Jorik Hendrickx

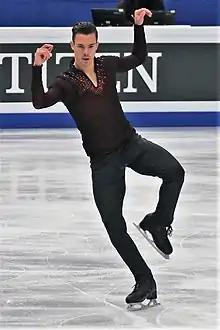
Hendrickx in 2018.

Jorik Hendrickx (born 18 May 1992) is a Belgian former competitive figure skater. He is the 2017 CS Nebelhorn Trophy champion, the 2016 CS Nebelhorn Trophy silver medalist, a three-time Coupe du Printemps champion (2012, 2013, 2016), the 2017 International Challenge Cup champion, and a three-time Belgian national champion (2010, 2016, 2017). He qualified to the final segment at five World Championships and two Winter Olympics, finishing 16th in 2014 and 14th in 2018. He placed in the top ten at five European Championships.